Equal Protection Clause

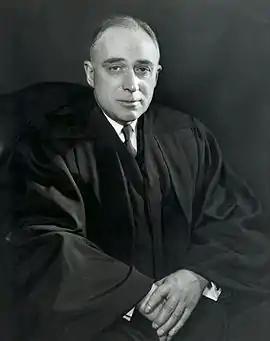
Justice John Marshall Harlan II sought to interpret the Equal Protection Clause in the context of Section 2 of the same amendment

The Supreme Court ruled in "Nixon v. Herndon" (1927) that the Fourteenth Amendment prohibited denial of the vote based on race. The first modern application of the Equal Protection Clause to voting law came in "Baker v. Carr" (1962), where the Court ruled that the districts that sent representatives to the Tennessee state legislature were so malapportioned (with some legislators representing ten times the number of residents as others) that they violated the Equal Protection Clause.